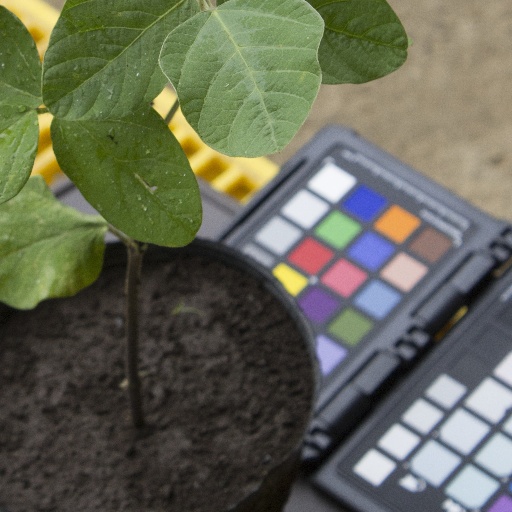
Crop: soybean